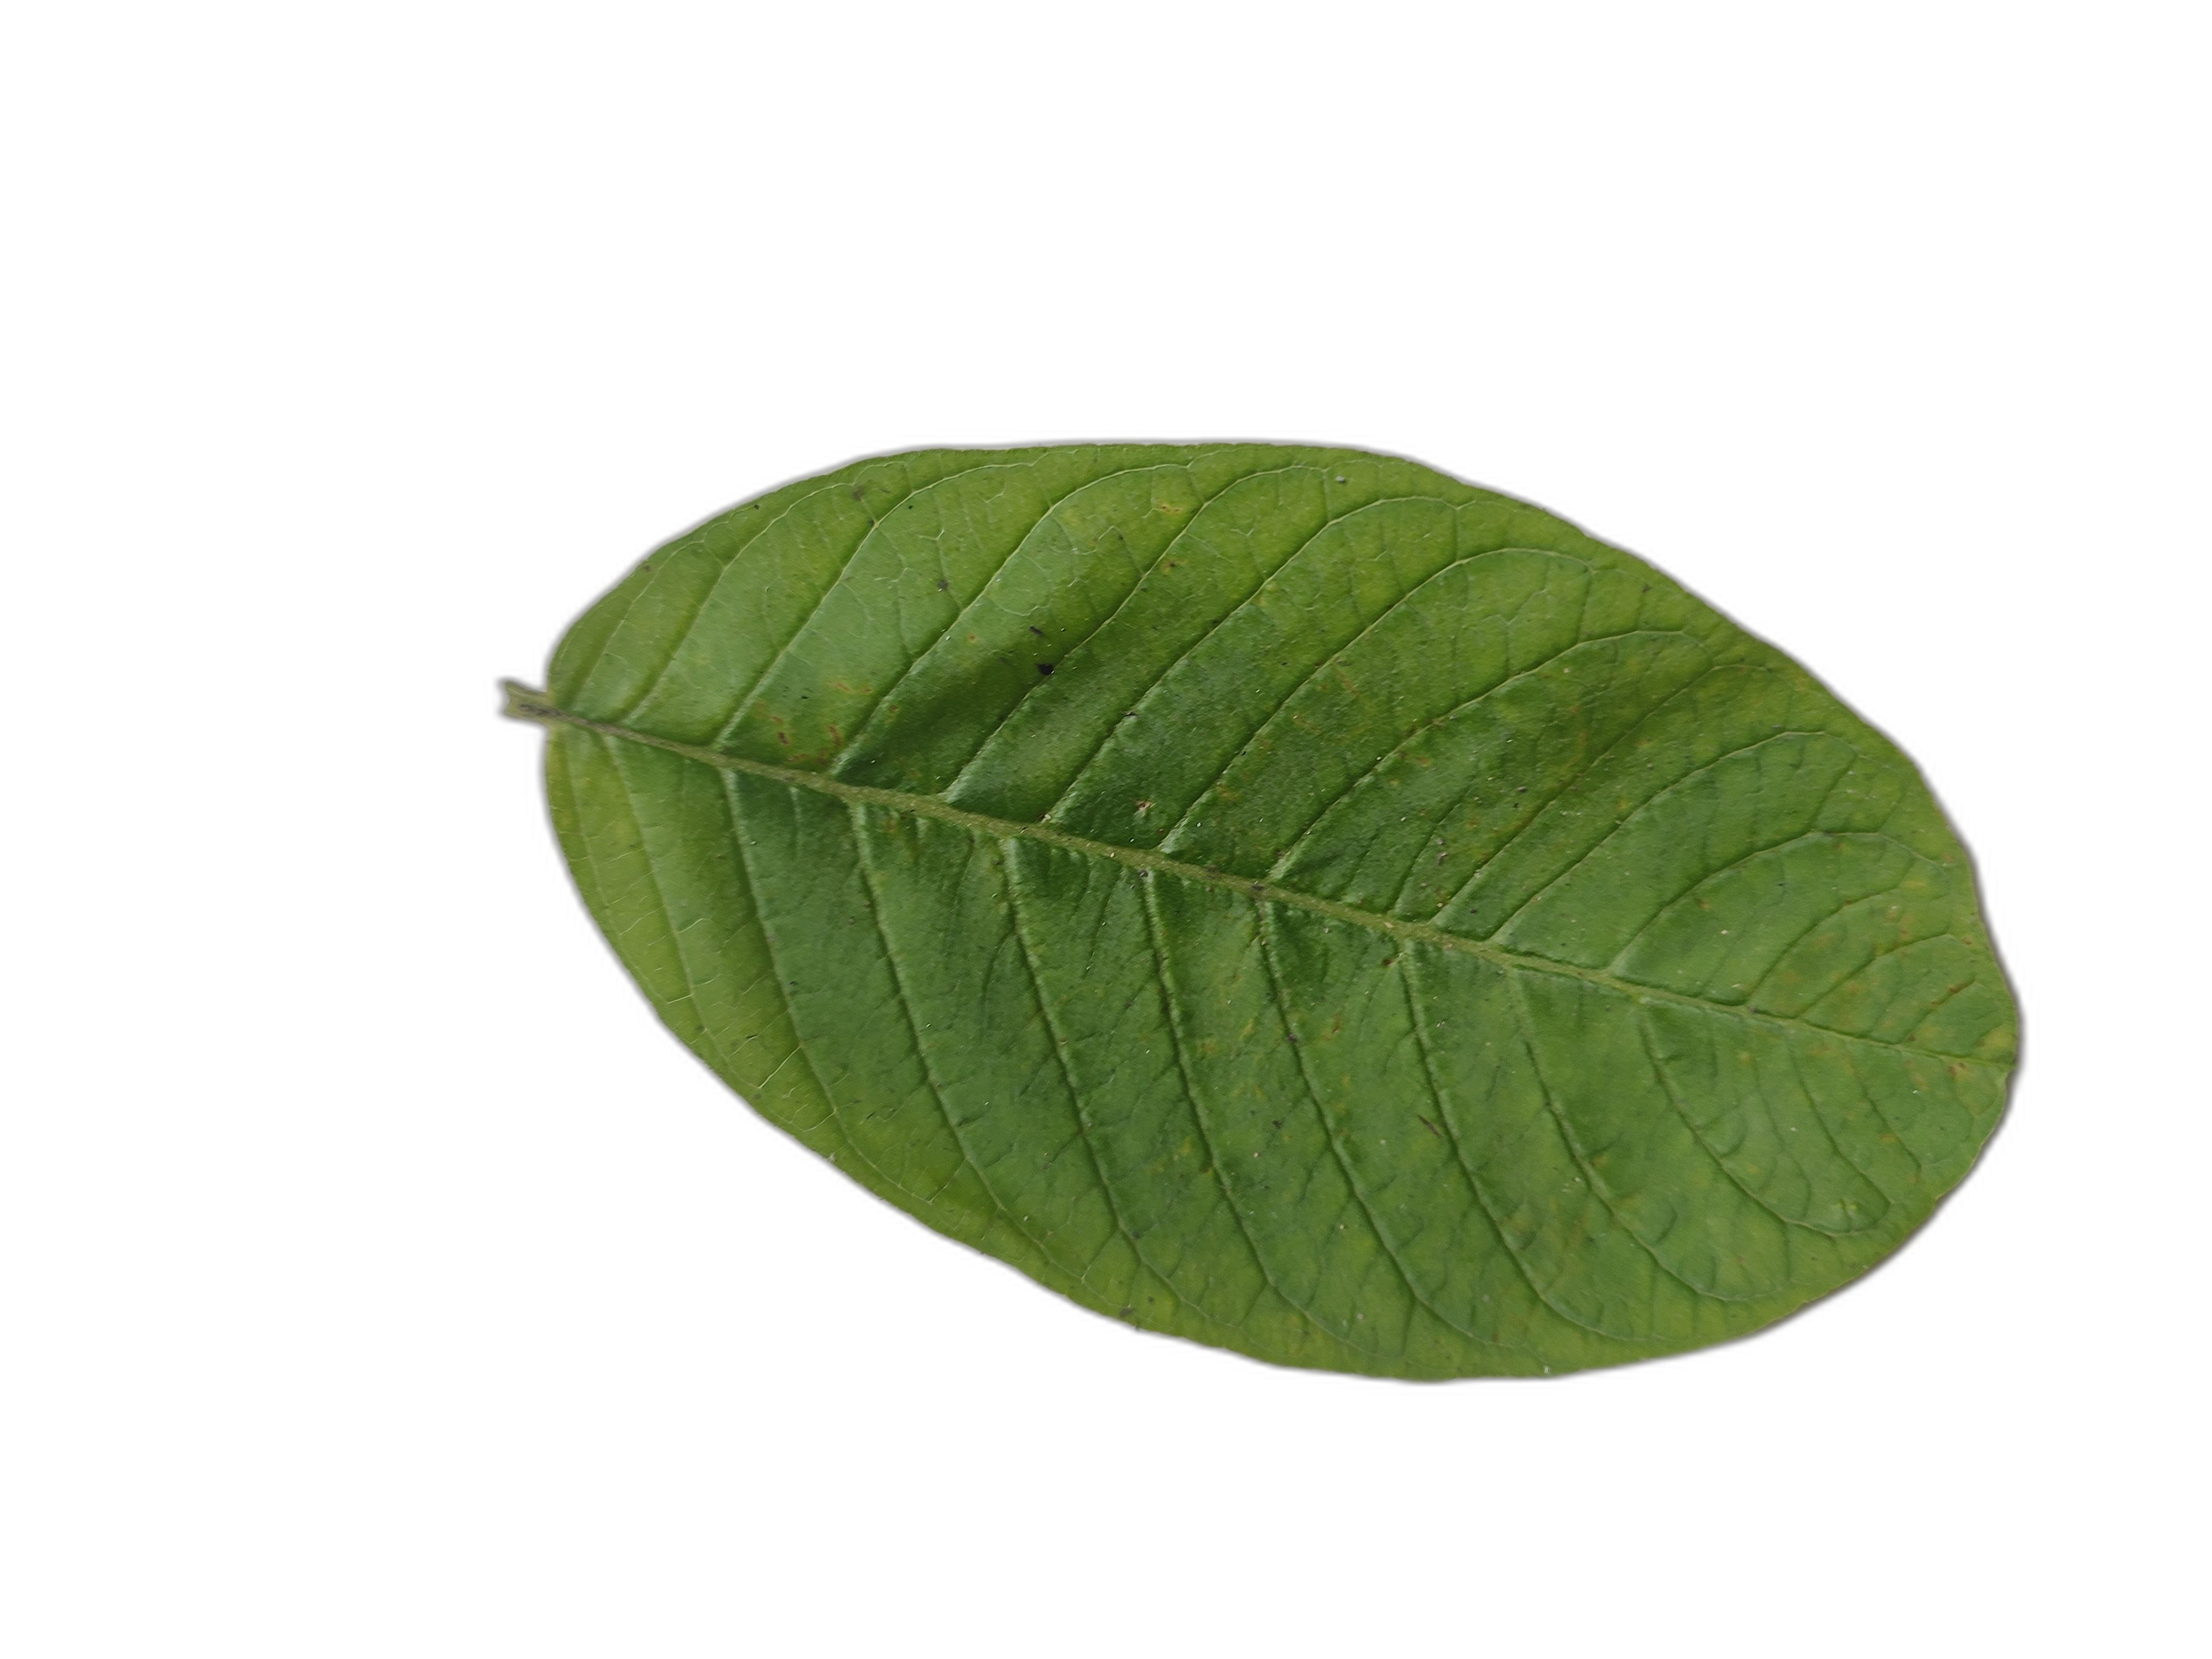
Plant part: leaf
Disease: Healthy